Ran Kolla

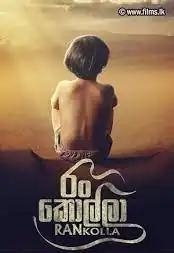

Ran Kolla is a 2022 Sri Lankan Sinhala-language drama film directed by Sumith Rathnayake in his directorial cinema debut and produced by Madhuka Madawala for Ma Films Lanka. The film is based on the novel by the same name written by Shanti Dissanayake. It stars child actor Okitha Damsath with Jayalath Manoratne, Iranganie Serasinghe, and Chandani Seneviratne in lead roles along with Geetha Kanthi Jayakody, Hemasiri Liyanage, Sumith Rathnayake, Madani Malwattage in supportive roles.